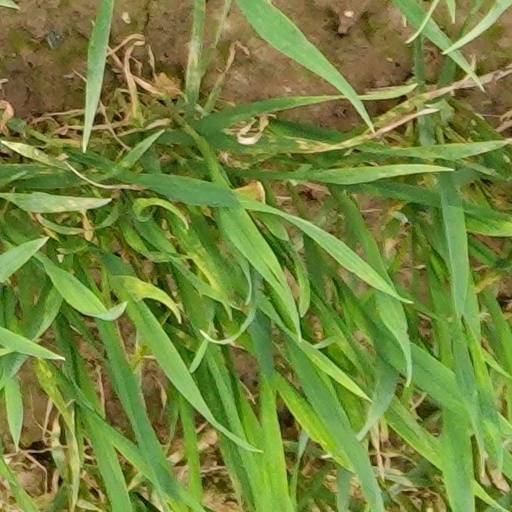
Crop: wheat